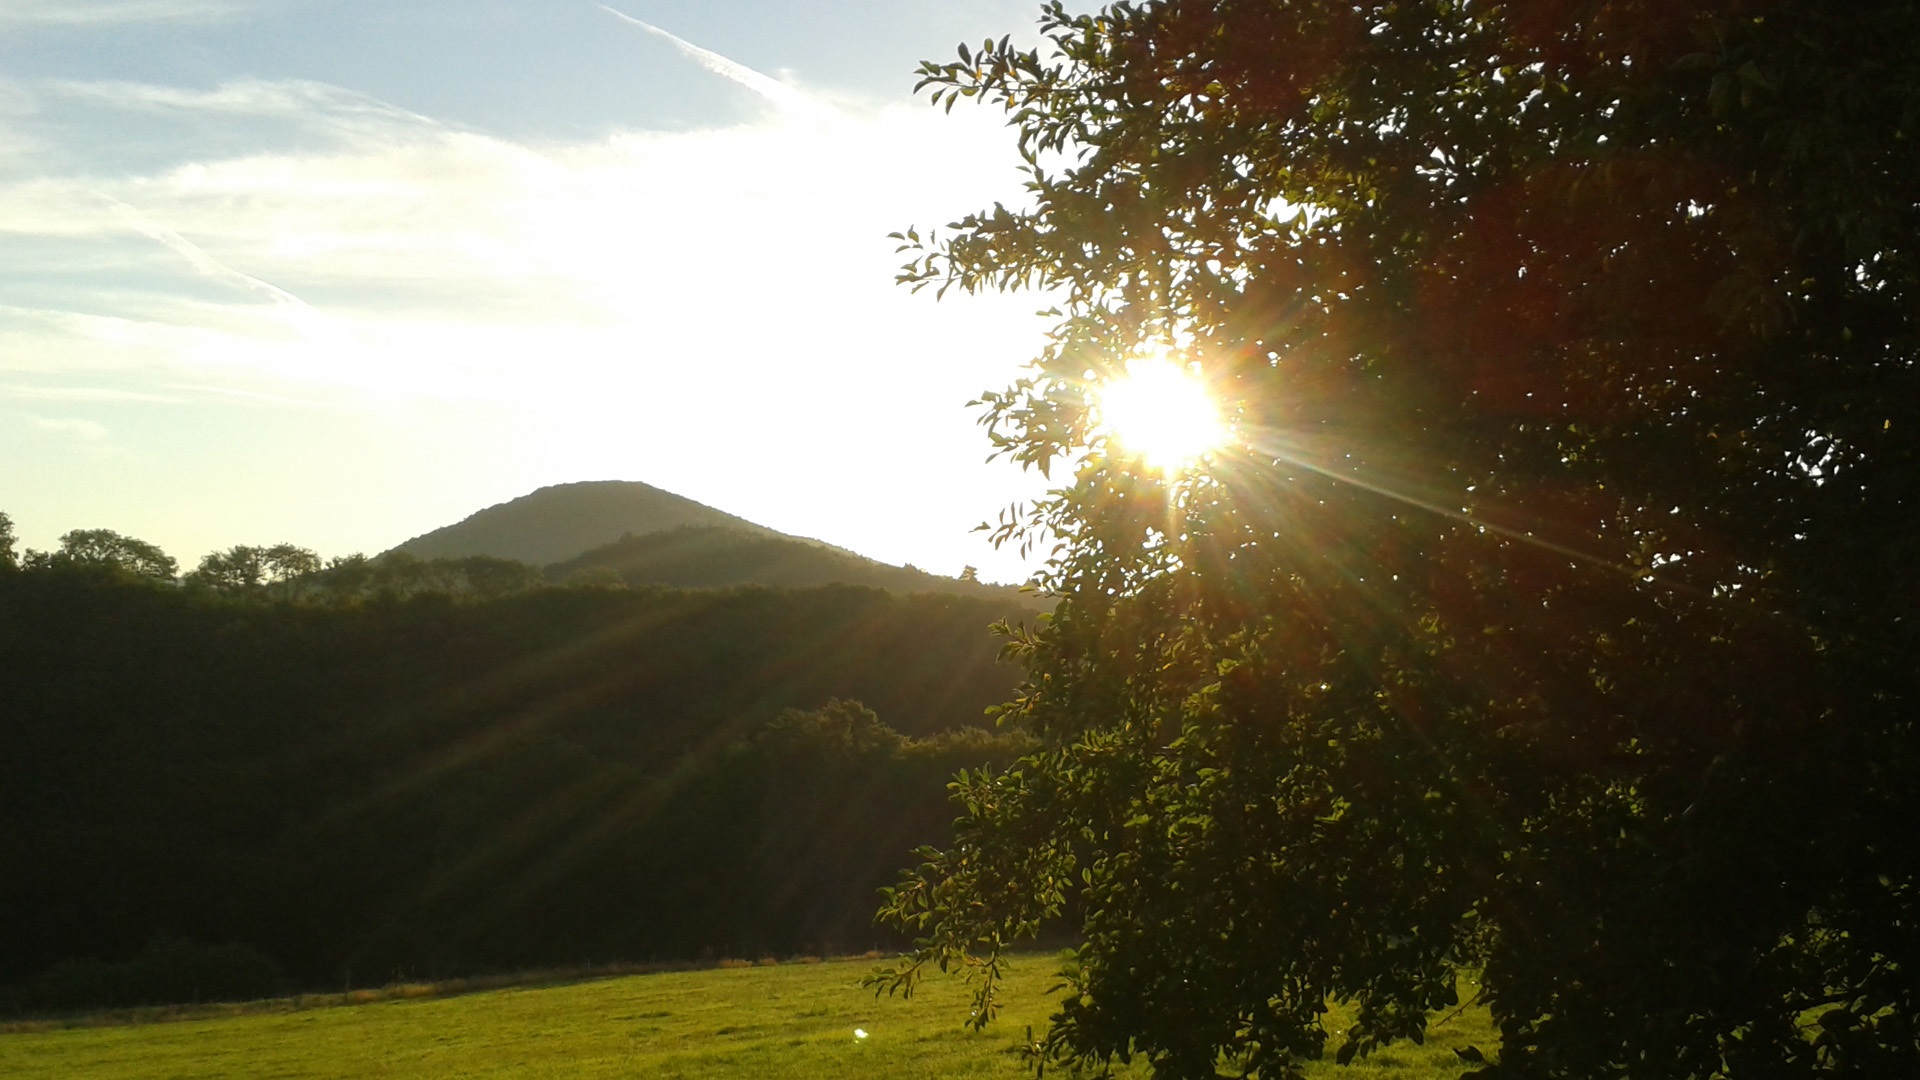
landscape, tree, nature, forest, mountain, light, sky, sun, sunrise, sunset, field, meadow, countryside, sunlight, morning, hill, dawn, pasture, park, trees, mountains, astronomical object, atmospheric phenomenon